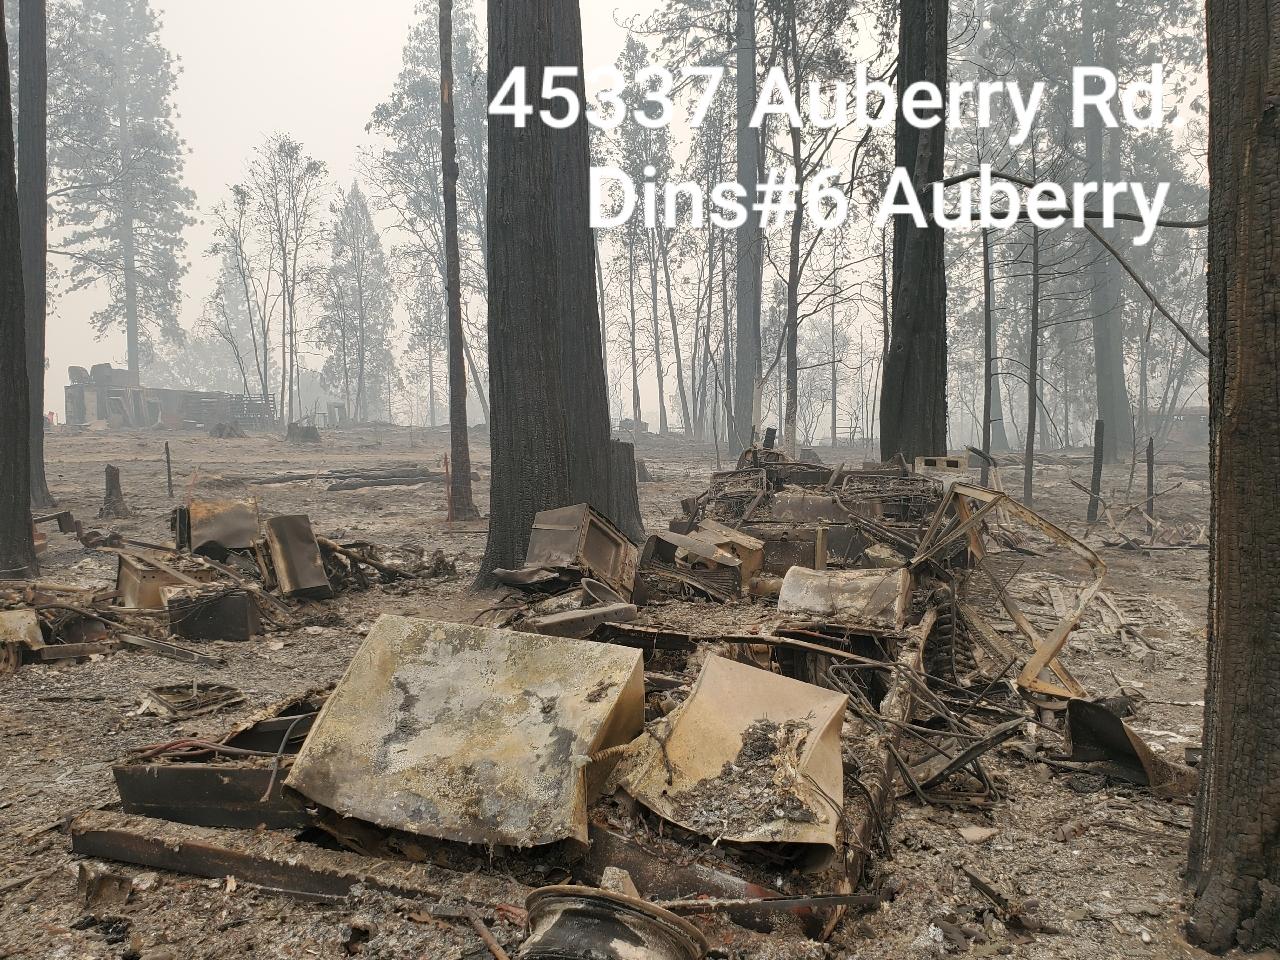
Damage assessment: destroyed